Annica Edstam

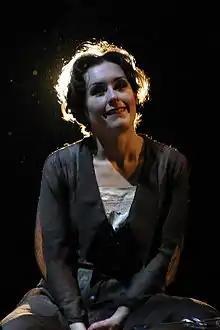
Annica Edstam, actress

Annica Edstam (born 22 March 1969) in Stockholm, is a Swedish actress and singer.